Vancouver Canucks Ring of Honour

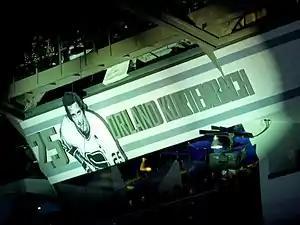
Orland Kurtenbach's plaque on the Canucks' Ring of Honour in Rogers Arena.

The Vancouver Canucks Ring of Honour is a collection of permanent in-arena displays, used as a means to celebrate and acknowledge players who made a lasting impact on the franchise. Along with the permanent display each inductee is given a night of recognition, during the unveiling of their display, that includes a video tribute and an on-ice presentation. Established as part of the Canucks' 40th season celebration in the National Hockey League (NHL) in 2010–11, four members were inducted in the first year. Members are selected by an advisory committee that includes former players, broadcasters, and staff members.